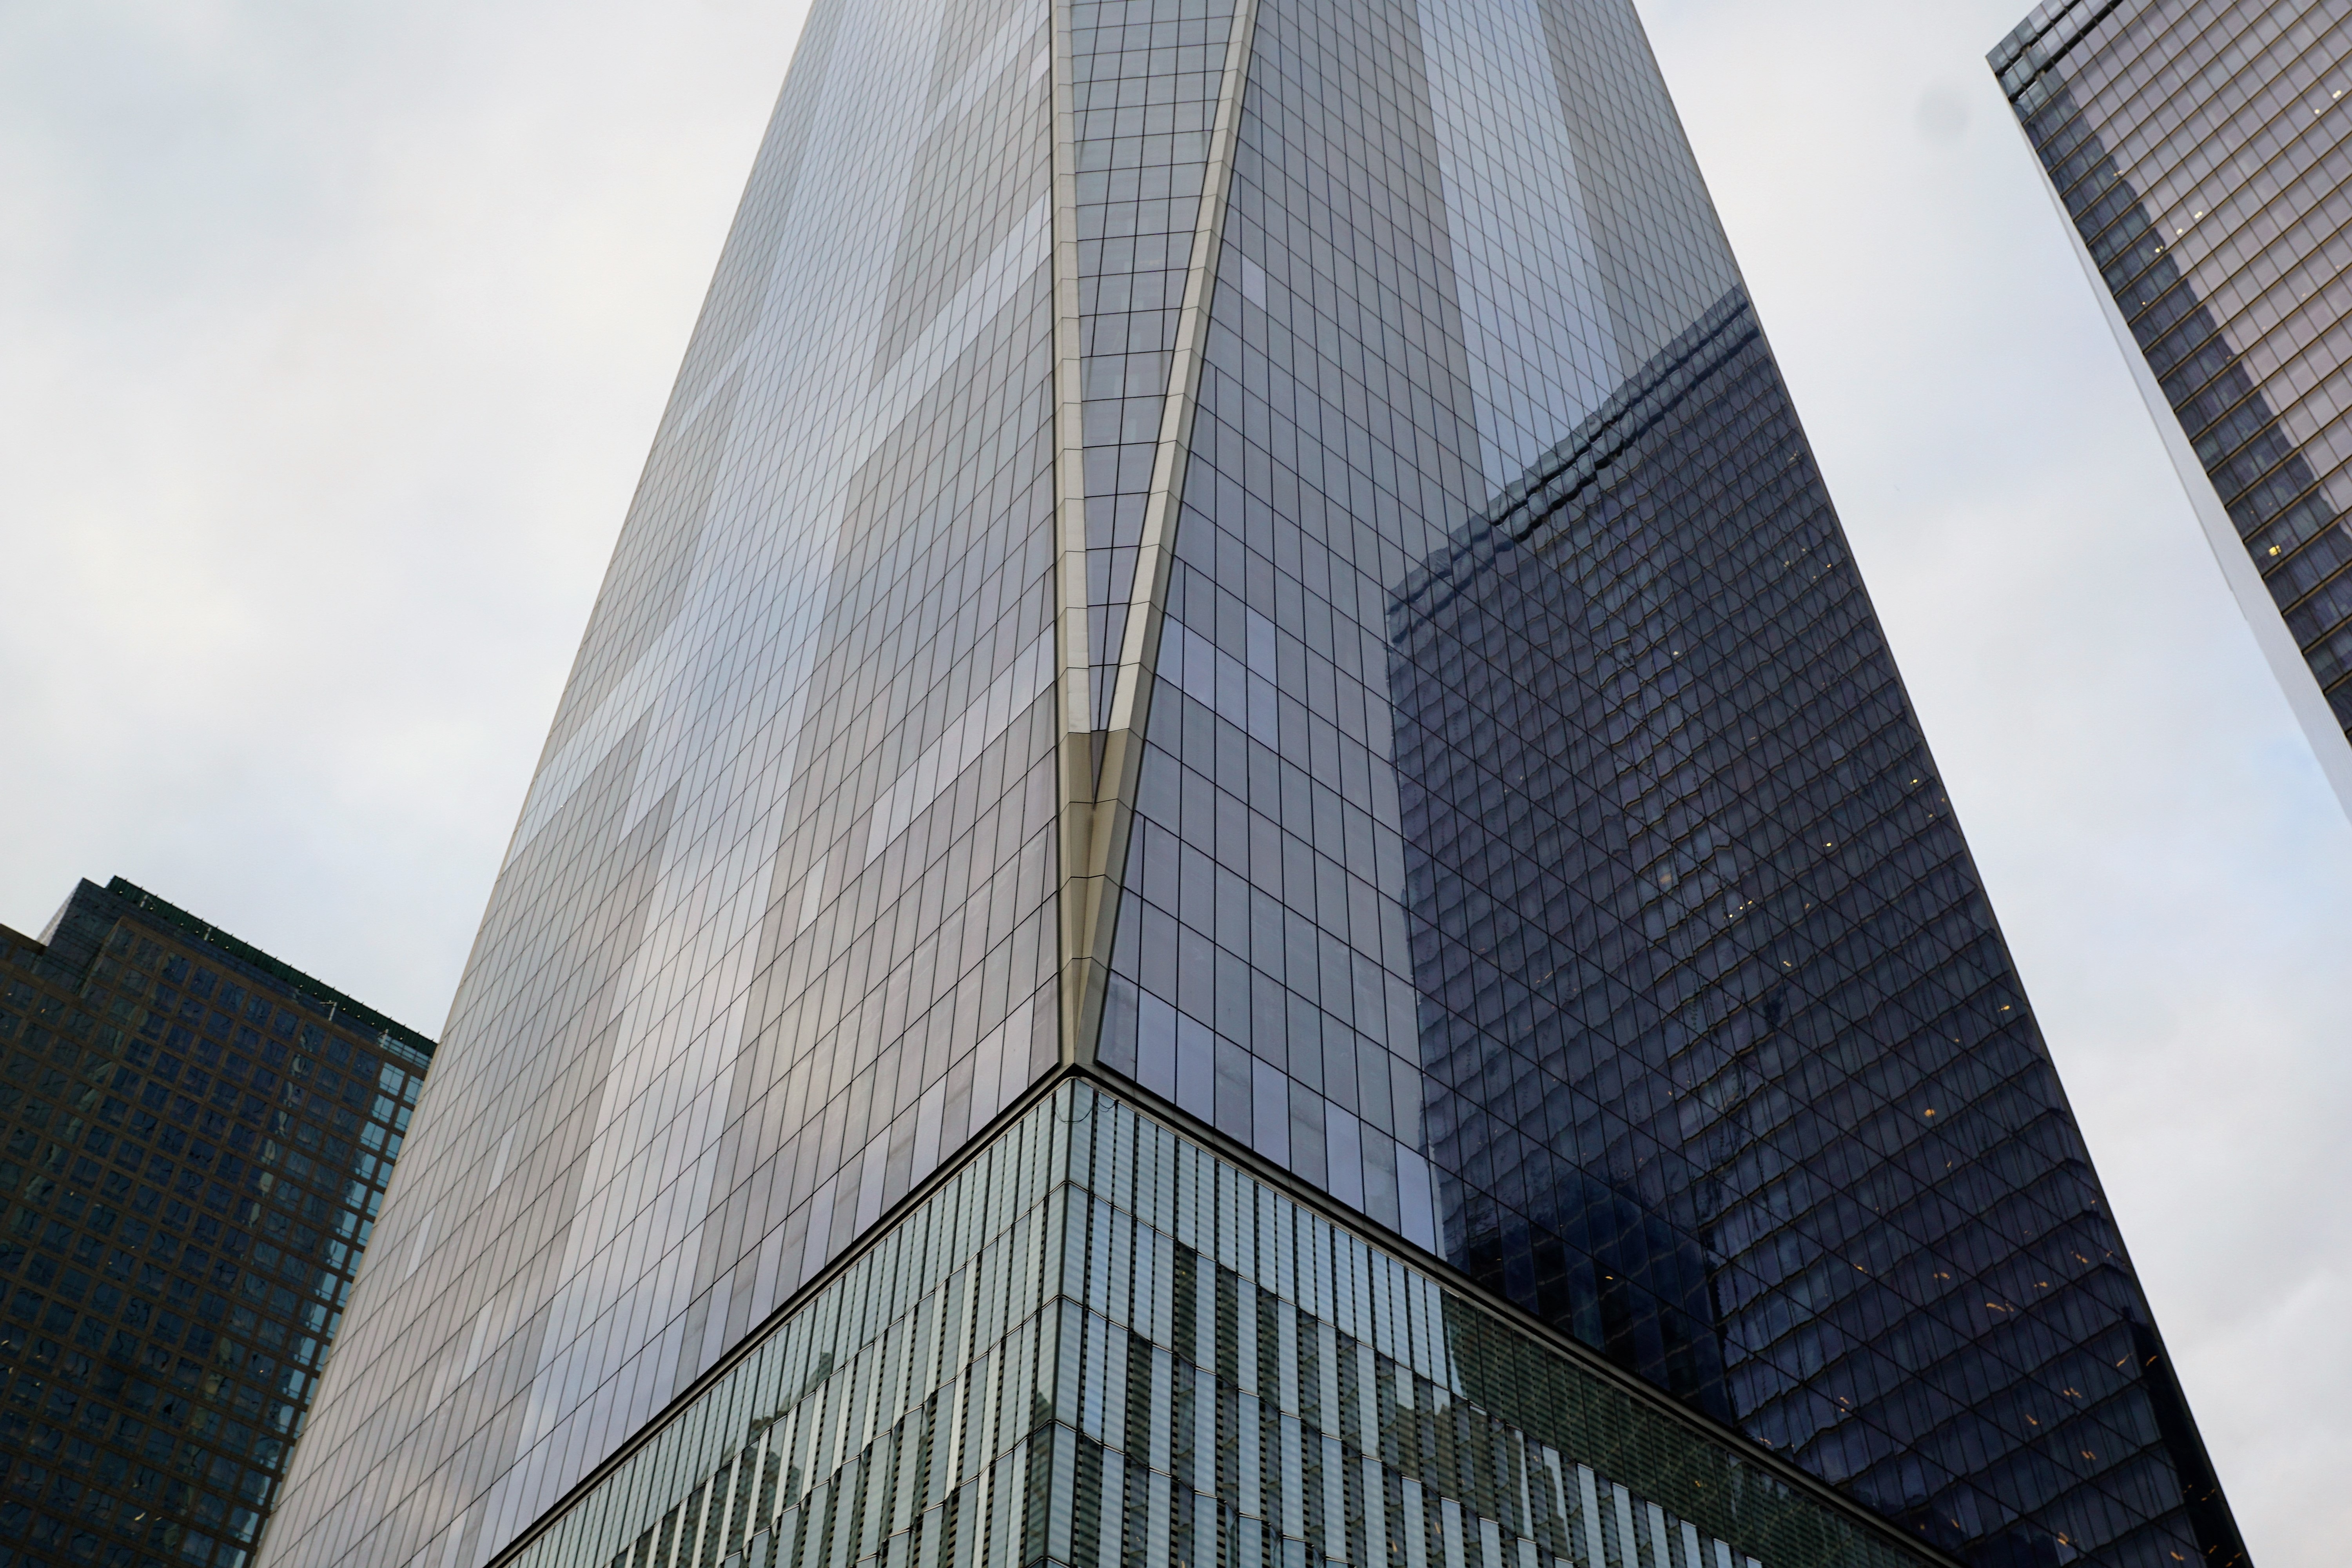
architecture, sky, glass, building, city, home, skyscraper, new york, downtown, tower, usa, america, landmark, facade, professional, ground zero, tower block, headquarters, metropolis, one world trade center, urban area, human settlement, metropolitan area, brutalist architecture